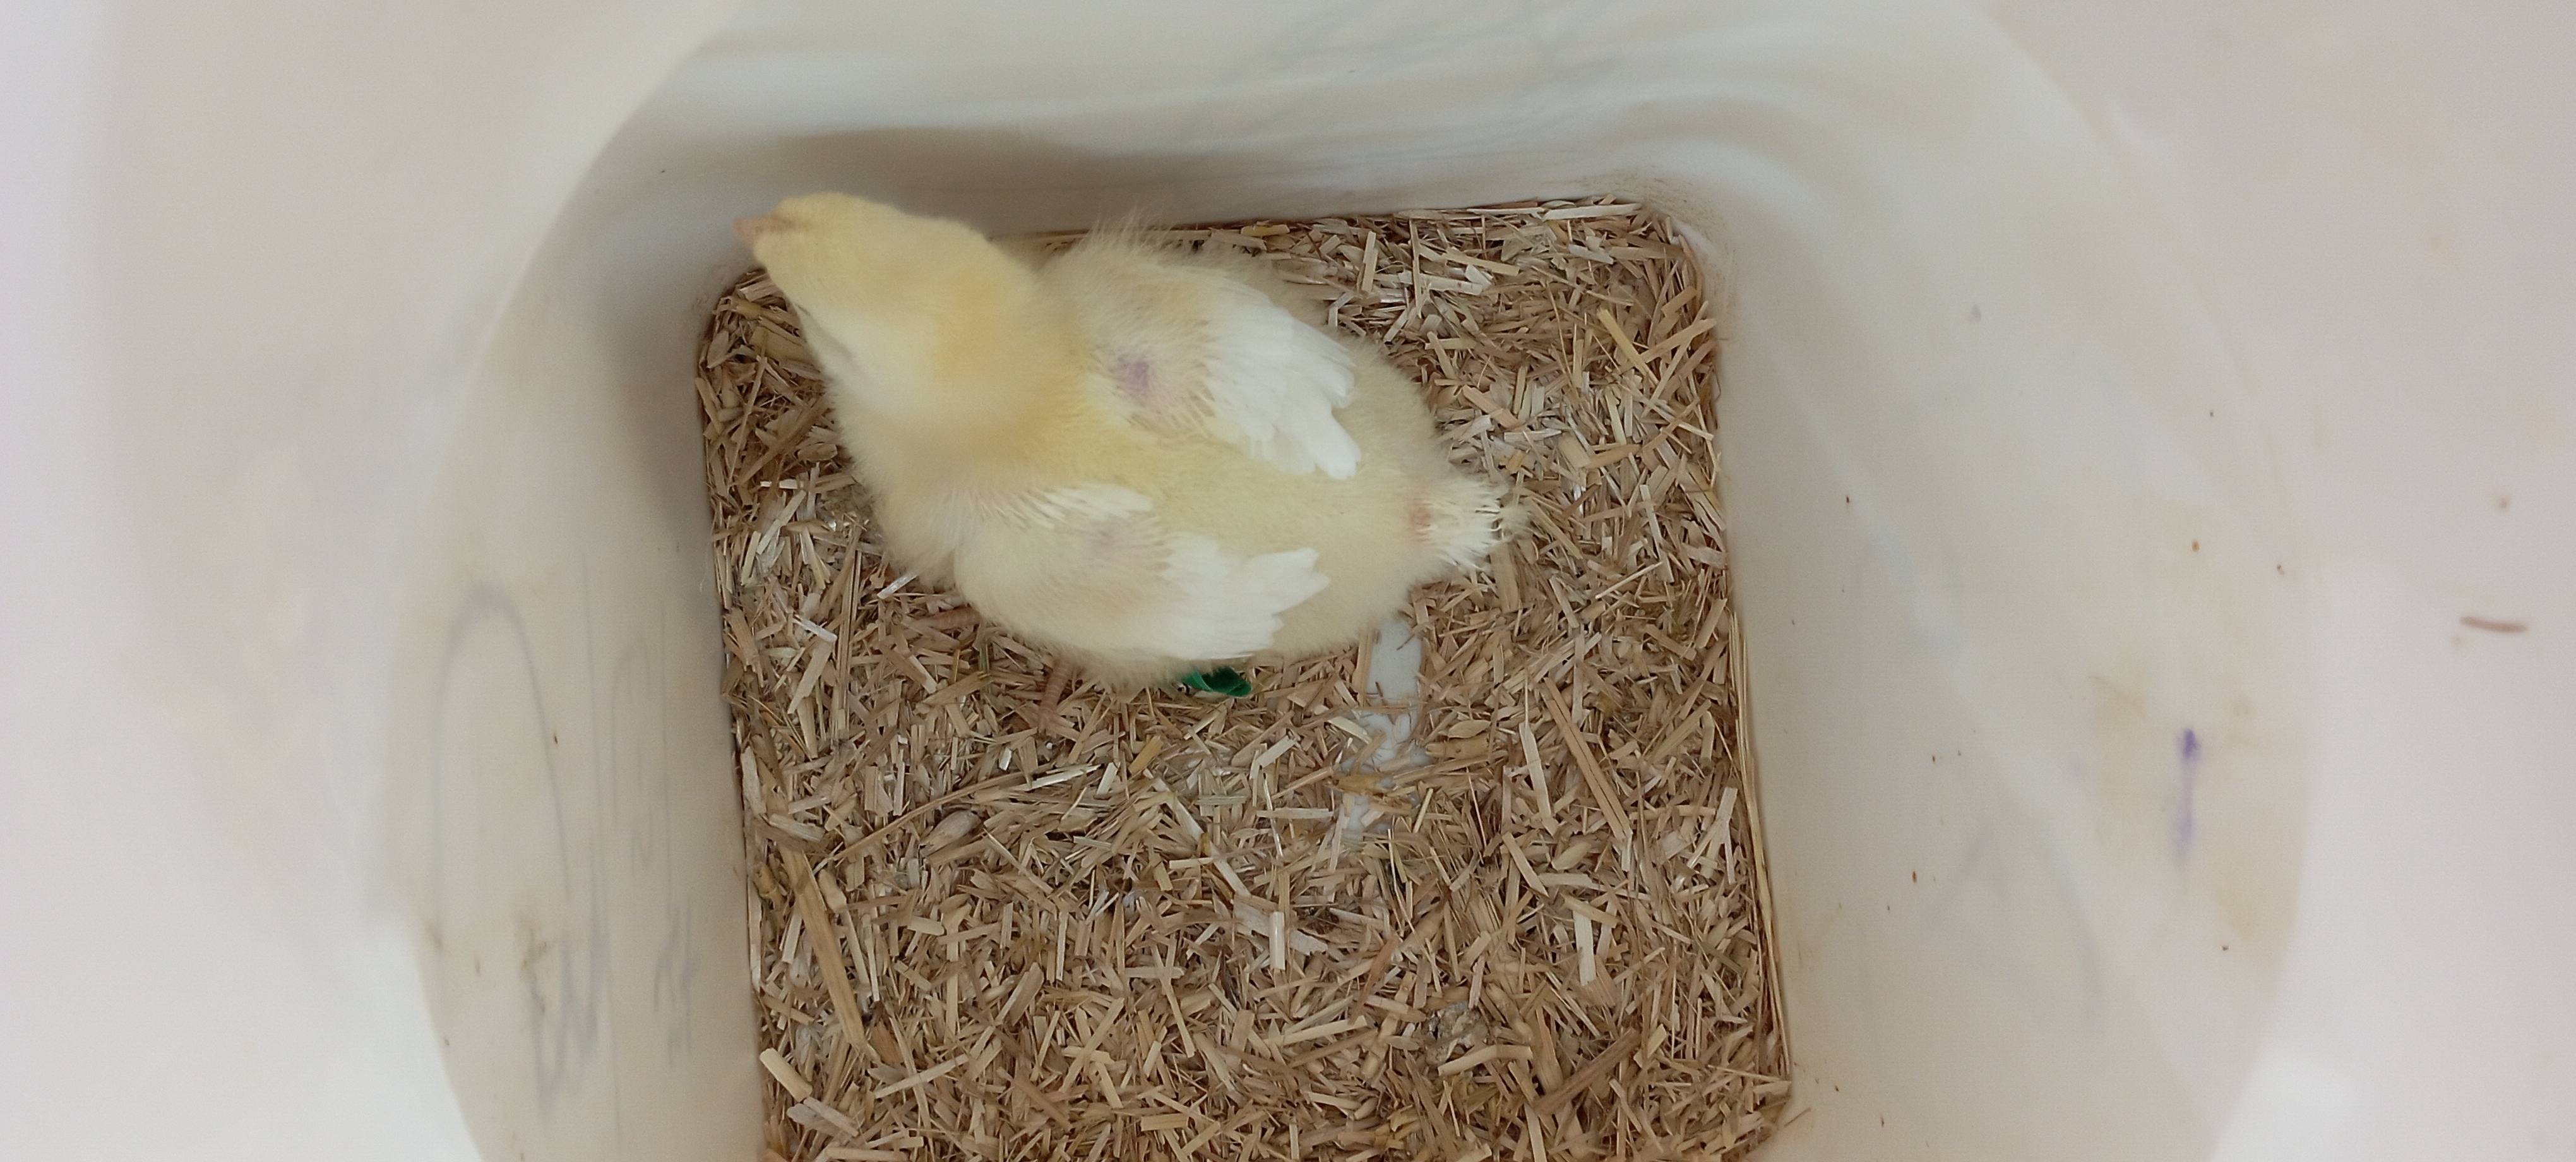
Weight: 223 g